Our Beloved Summer

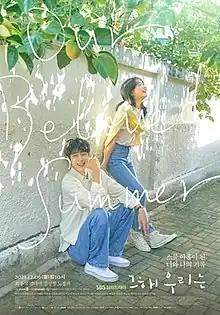
Promotional poster

Our Beloved Summer is a South Korean romantic comedy television series. Billed as "Studio N's first original series", it is directed by Kim Yoon-jin with screenplay by Lee Na-eun, starring Choi Woo-shik, Kim Da-mi, Kim Sung-cheol, and Roh Jeong-eui. The series is a coming-of-age story about a former couple who are forced to come together again when a documentary they shot in high school goes viral.